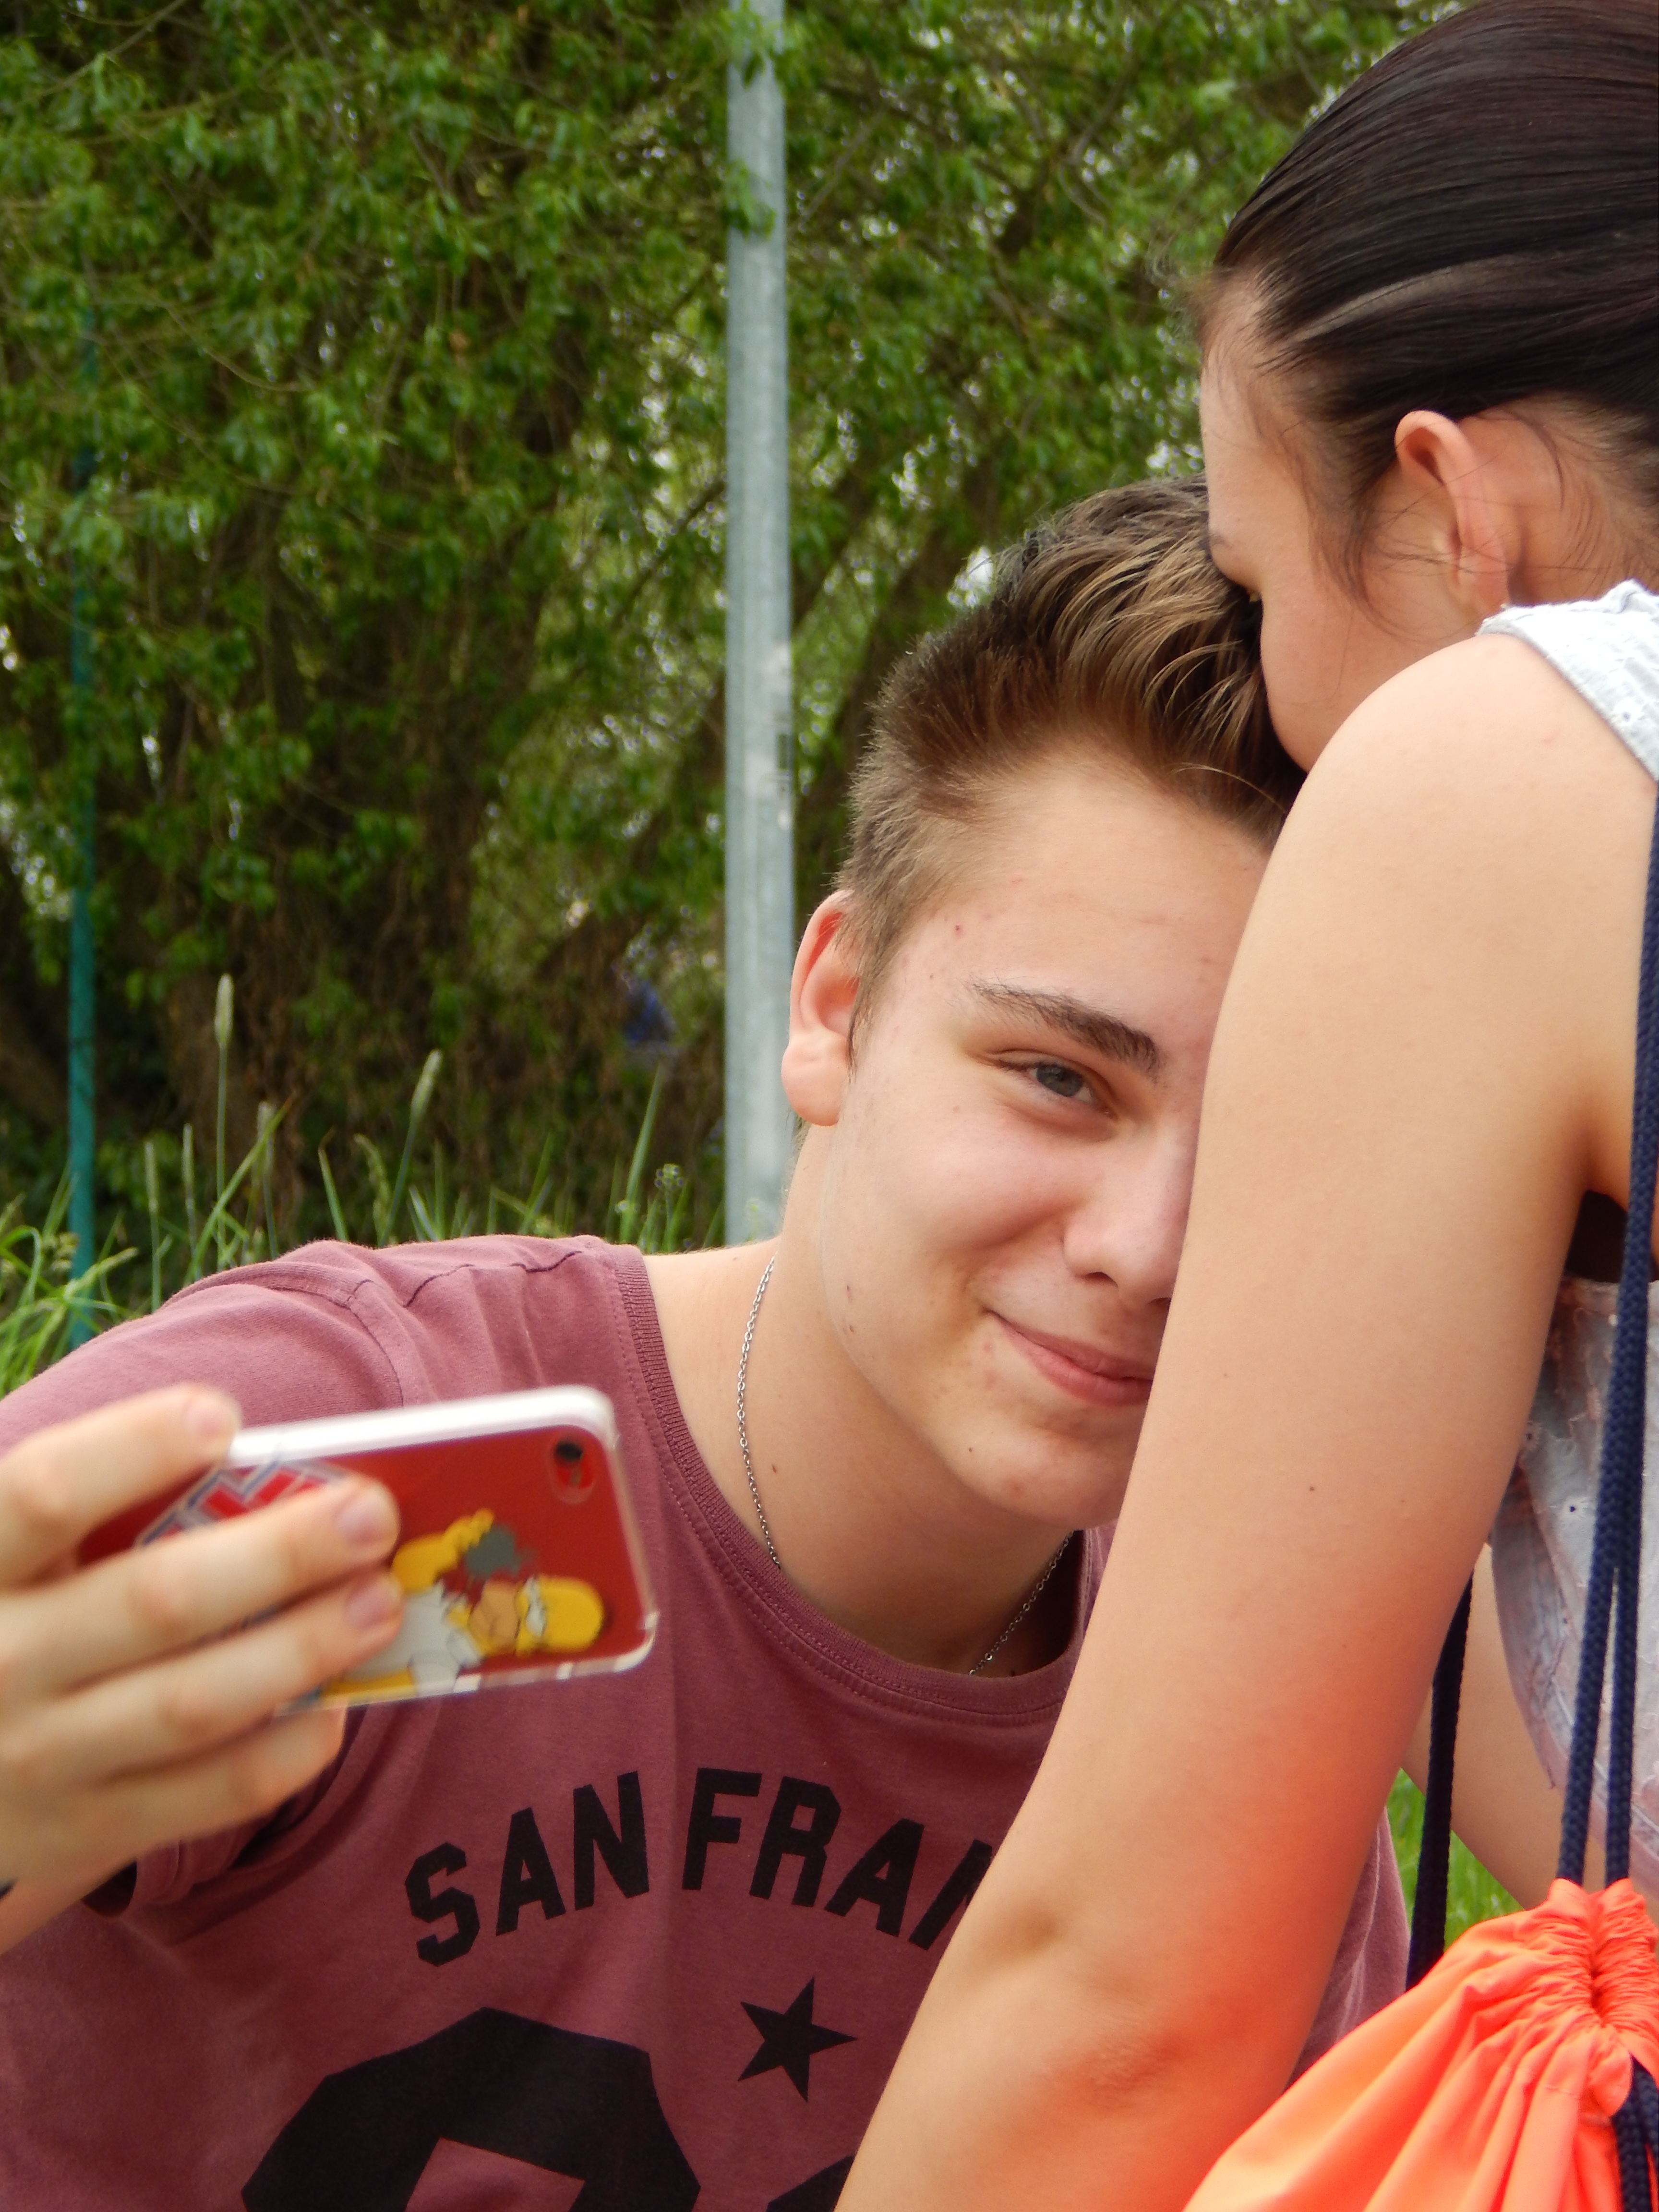
people, girl, boy, love, spring, child, facial expression, interaction